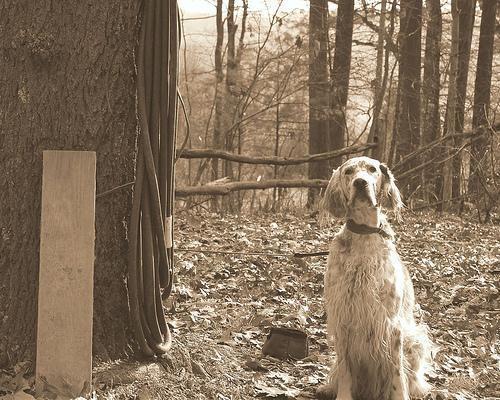
english setter